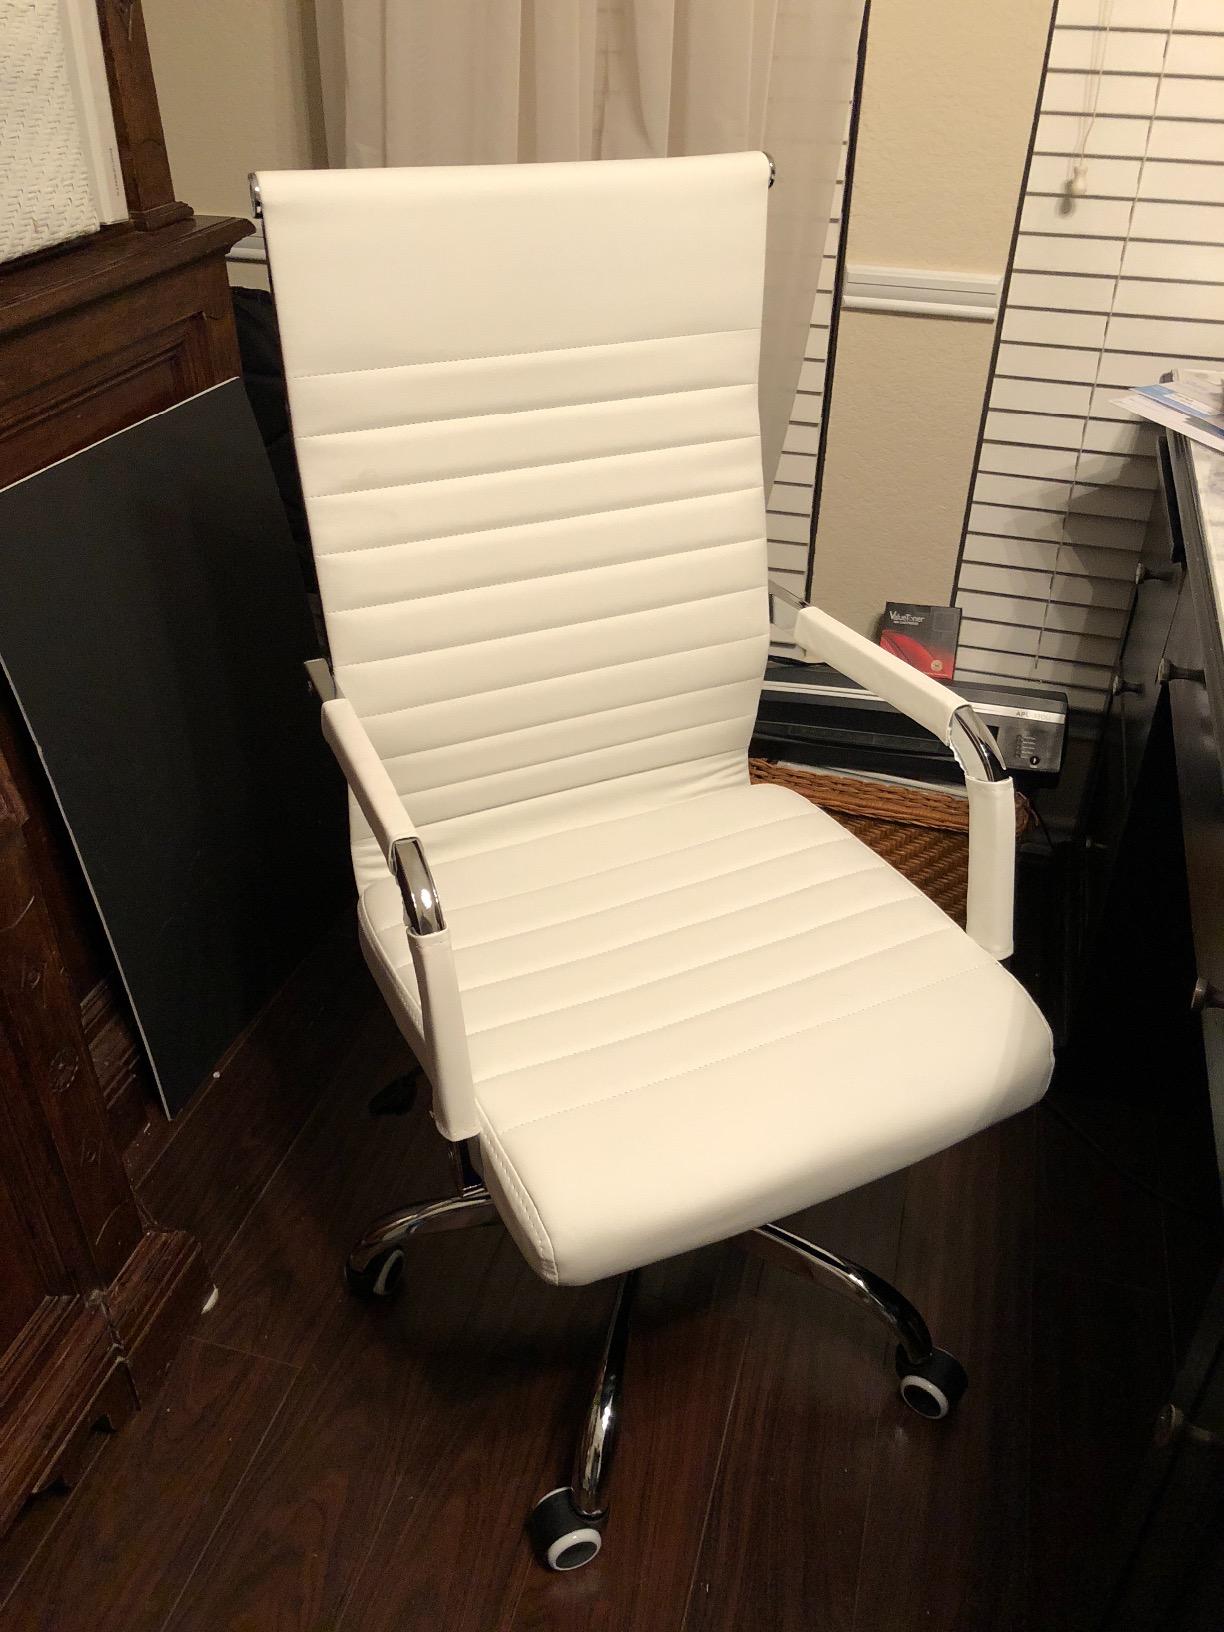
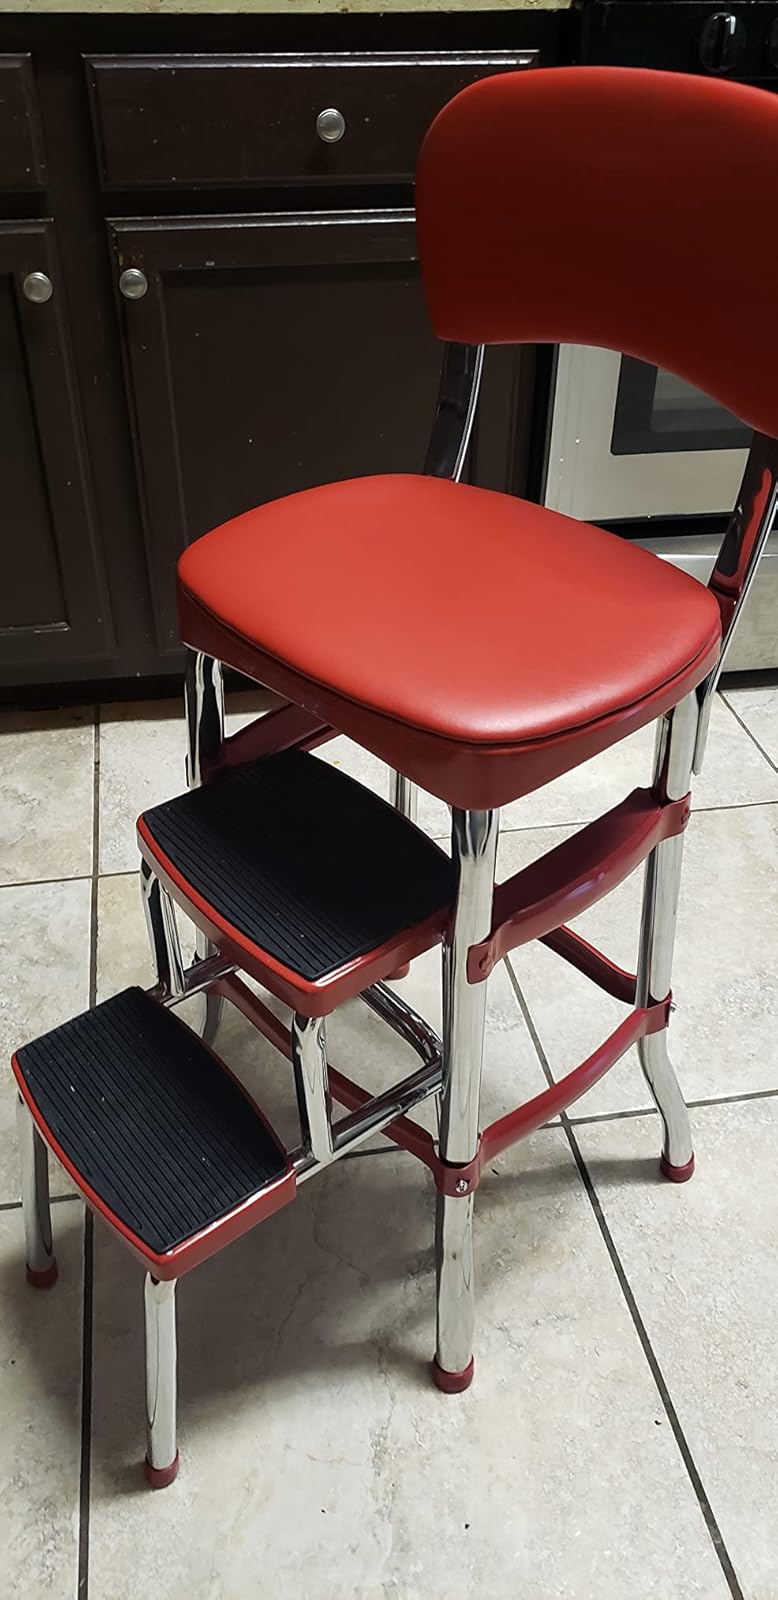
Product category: items_chair
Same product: no